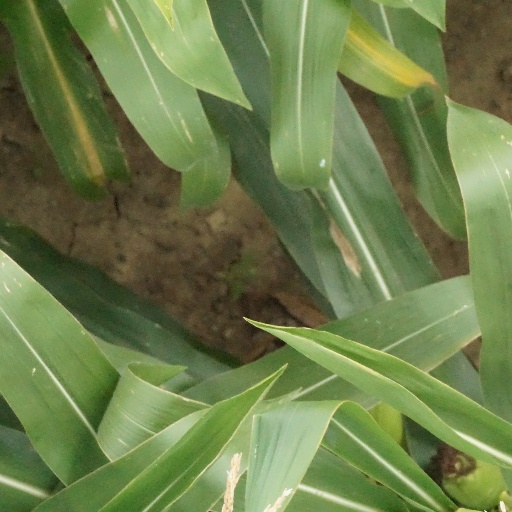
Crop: maize; corn